The Red One

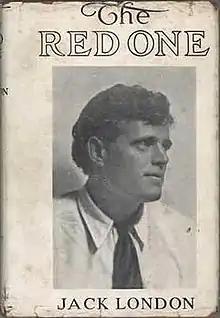
First collection edition

"The Red One" is a short story by Jack London. It was first published in the October 1918 issue of "The Cosmopolitan", two years after London's death. The story was reprinted in the same year by MacMillan, in a collection of London's stories of the same name.